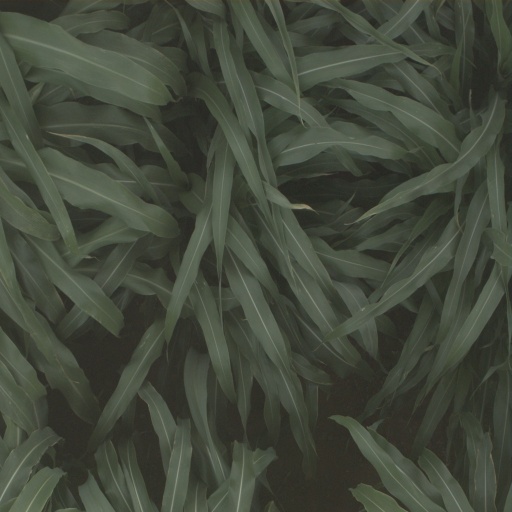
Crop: sorghum